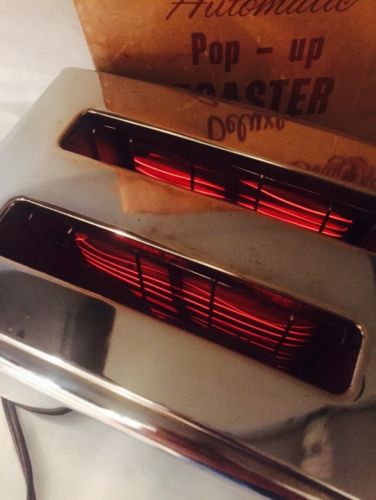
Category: toaster